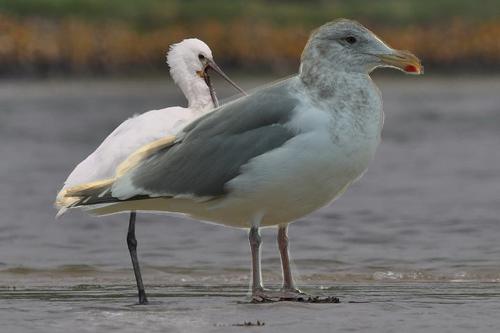
Bird species: Glaucous_winged_Gull
Bird type: waterbird
Background: water